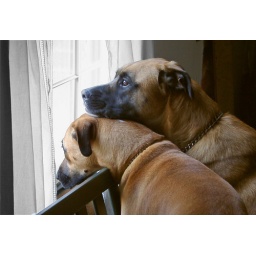
Goldie and Greylock at the window in the dog room; March 9, 2002